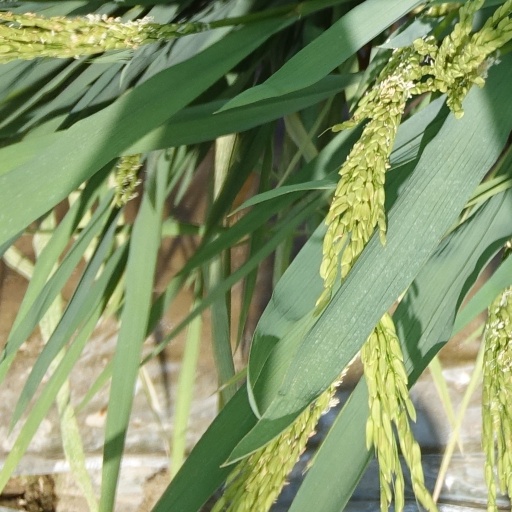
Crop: rice